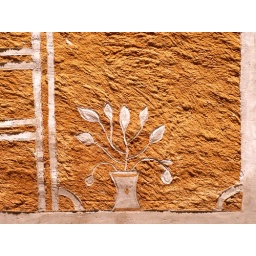
A house wall in St Guilhem